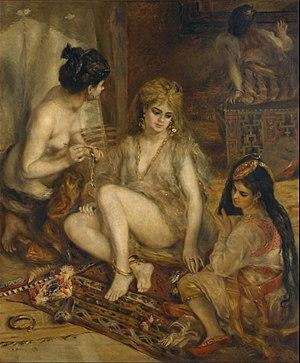
Les Femmes d'Alger est une série de quinze peintures numérotées, créées par Pablo Picasso en 1955.